Herbert Wertheim School of Optometry and Vision Science

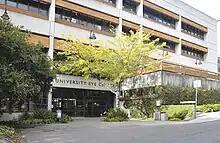
View of the south entrance to the Meredith Morgan University Eye Center, Minor Addition, University of California, Berkeley

The curriculum at Berkeley Optometry is designed to provide clinical optometric training as well as instruction in the science of vision. Students are trained to be primary eye and vision care providers, which includes comprehensive eye examinations and the diagnosis, treatment, and management of most eye conditions and diseases. Applicants to Berkeley Optometry must have a bachelor's degree and complete undergraduate general science courses (biology; general, organic, and biochemistry; mathematics, statistics, physics, anatomy, physiology, microbiology, immunology, and psychology).